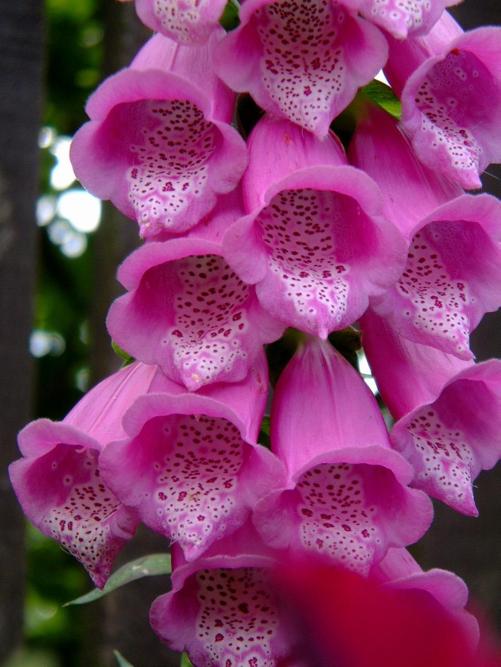
Label: foxglove